ONTAP

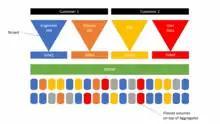
Multi Tenancy

ONTAP provide two techniques for Multi Tenancy functionality like Storage Virtual Machines and IP Spaces. On one hand SVMs are similar to Virtual Machines like KVM, they provide visualization abstraction from physical storage but on another hand quite different because unlike ordinary virtual machines SVMs does not allow to run third party binary code like in Pure storage systems; they just provide virtualized environment and storage resources instead. Also SVMs unlike ordinary virtual machines do not run on a single node but for the end user it looks like an SVM runs as a single entity on each node of the whole cluster. SVM divides storage system into slices, so a few divisions or even organizations can share a storage system without knowing and interfering with each other while utilizing same ports, data aggregates and nodes in the cluster and using separate FlexVol volumes and LUNs. Each SVM can run its own frontend data protocols, set of users, use its own network addresses and management IP. With use of IP Spaces users can have the same IP addresses and networks on the same storage system without interfering. Each ONTAP system must run at least one Data SVM in order to function but may run more. There are a few levels of ONTAP management and Cluster Admin level has all of the available privileges. Each Data SVM provides to its owner "vsadmin" which has nearly full functionality of Cluster Admin level but lacks physical level management capabilities like RAID group configuration, Aggregate configuration, physical network port configuration. However, "vsadmin" can manage logical objects inside an SVM like create, delete and configure LUNs, FlexVol volumes and network addresses, so two SVMs in a cluster can't interfere with each other. One SVM cannot create, delete, modify or even see objects of another SVM, so for SVM owners such an environment looks like they are the only users in the entire storage system cluster. Multi Tenancy is free functionality in ONTAP.